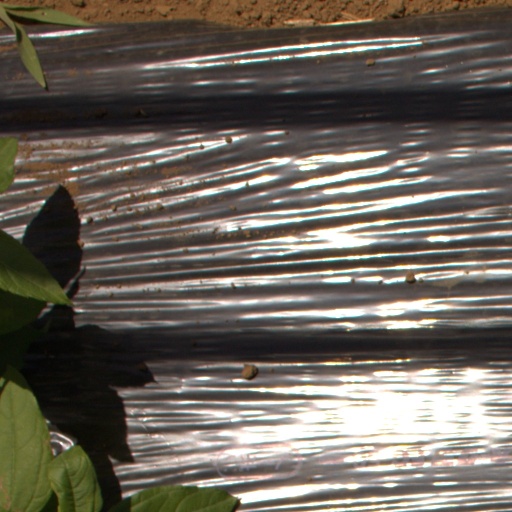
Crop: Jerusalem artichoke